History of Morocco

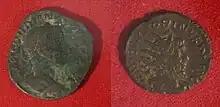
Roman coins excavated in Essaouira, 3rd century.

Mauretania was an independent tribal Berber kingdom on the Mediterranean coast of north Africa, corresponding to northern modern-day Morocco from about the 3rd century BCE. The earliest known king of Mauretania was Baga who lived around 225 BC and possibly belonged to an older dynasty. Some of its earliest recorded history relates to Phoenician and Carthaginian settlements such as Lixus and Chellah. The Berber kings ruled inland territories overshadowing the coastal outposts of Carthage and Rome, often as satellites, allowing Roman rule to exist. It became a client of the Roman empire in 33 BCE, then a full province after Emperor Caligula had the last king, Ptolemy of Mauretania, executed (39 CE or 40).